Knight Rider: The Game

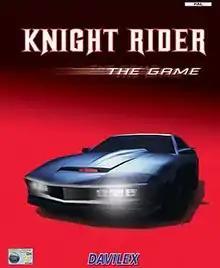
"Knight Rider" cover art

Knight Rider: The Game is a video game developed by Davilex Games based on the original television series of the same name.